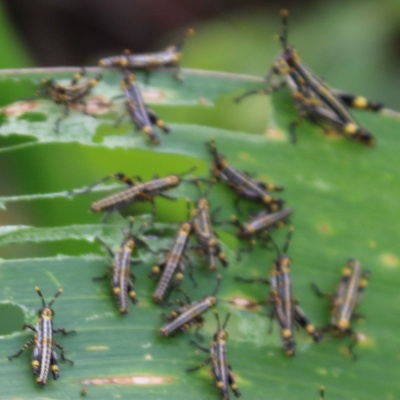
Crop: Maize
Condition: grasshoper